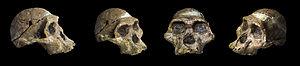
Le crâne original entier (sans les dents supérieures et la mâchoire inférieure) de «
Mrs. Ples est le surnom donné à un crâne fossile de l'espèce Australopithecus africanus, découvert en 1947 en Afrique du Sud par les paléoanthropologues Robert Broom et John T. Robinson. Répertorié sous la cote STS-5, il s'agit du crâne le plus complet de son espèce découvert à ce jour en Afrique du Sud.